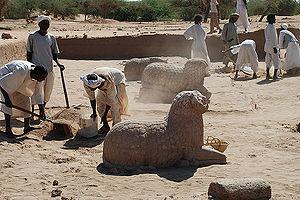
Soudan à El-Hassa dans le temple du Roi AmanaKhereqerem découverte de cinqBéliers de Grés
Le méroïtique est une langue qui fut parlée dans le royaume de Koush — dans le nord de l'actuel Soudan — depuis la fin du IIIᵉ siècle avant notre ère jusqu'au Vᵉ siècle ; elle fut également écrite à partir du IIᵉ siècle avant notre ère. Ce fut la langue des pharaons koushites de la XXVᵉ dynastie. L'alphabet méroïtique possède deux écritures distinctes : l'une en hiéroglyphes égyptiens, l'autre cursive. Bien que les signes aient été déchiffrés en 1911, la langue reste en grande partie incompréhensible. Depuis le XIXᵉ siècle, plusieurs milliers de textes méroïtiques ont été découverts sur des sites de Nubie égyptienne et du Nord-Soudan.
René-Pierre Dissaux est un égyptologue français de l'université de Lille III. Il participe à de nombreuses missions archéologiques à El-Hassa en Nubie et sur l'île de Saï.